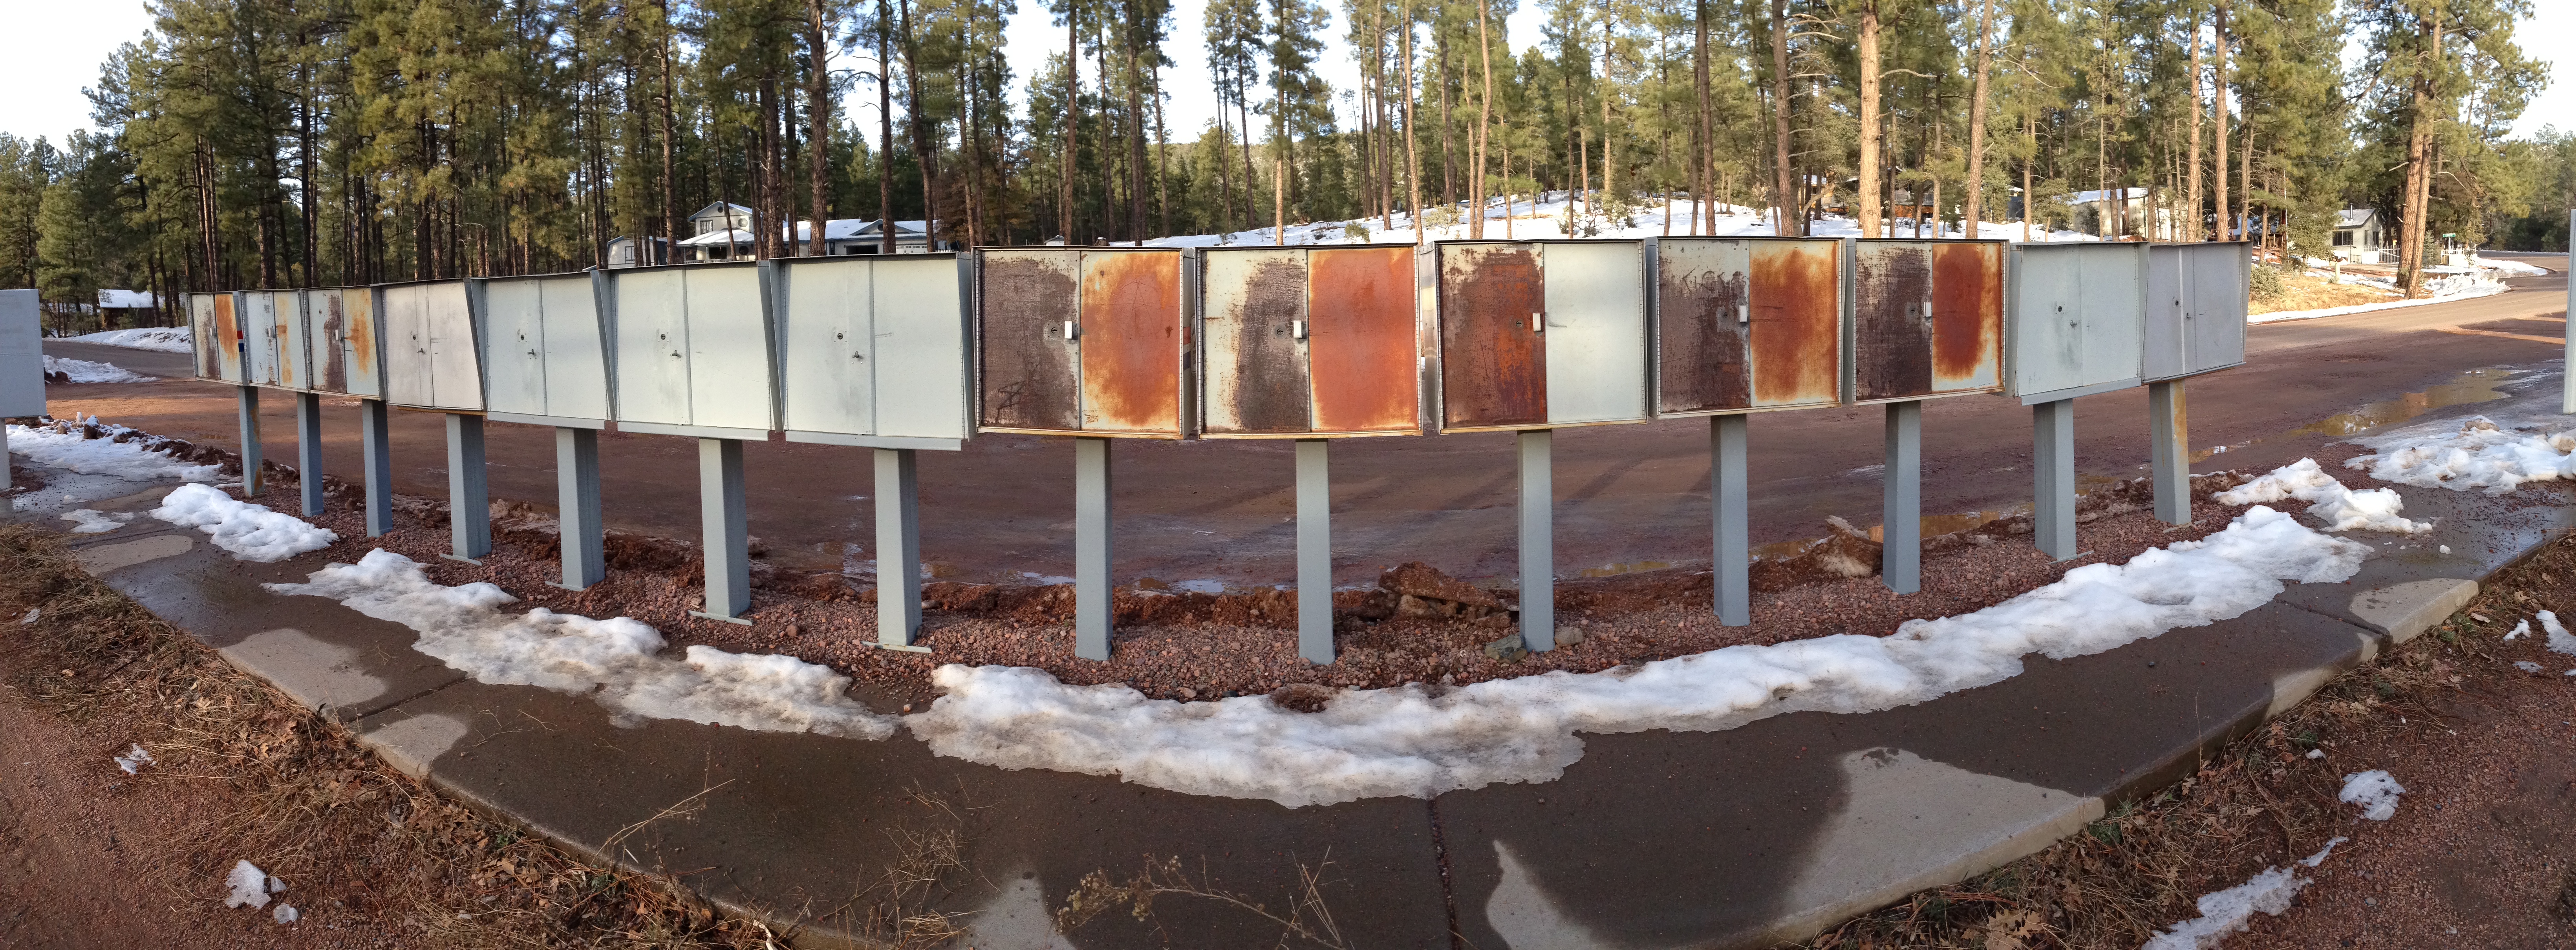
fence, soil, material, uploaded by flickrmobile, flickriosapp filter nofilter, outdoor structure